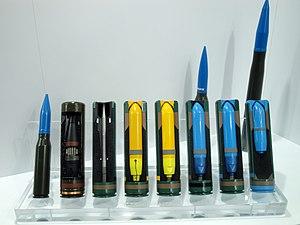
Un Cased Telescoped Armament System est un type d'obus de nouvelle génération, où l'ogive est enfermée dans la cartouche de poudre, au lieu d'être placée au sommet de celle-ci. Cette disposition donne une forme cylindrique à l'obus, et procure un encombrement moindre.